Povel Huitfeldt

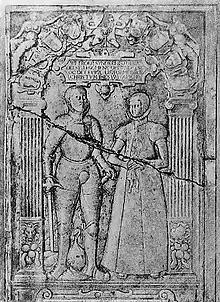
Huitfeldt's gravestone in St. Nikolai church, Halmstad depicting him and his wife Margrethe Breide.

Povel Ottesen Huitfeldt (c. 1520 – 21 September 1592) was a Danish-Norwegian governor-general of Norway.